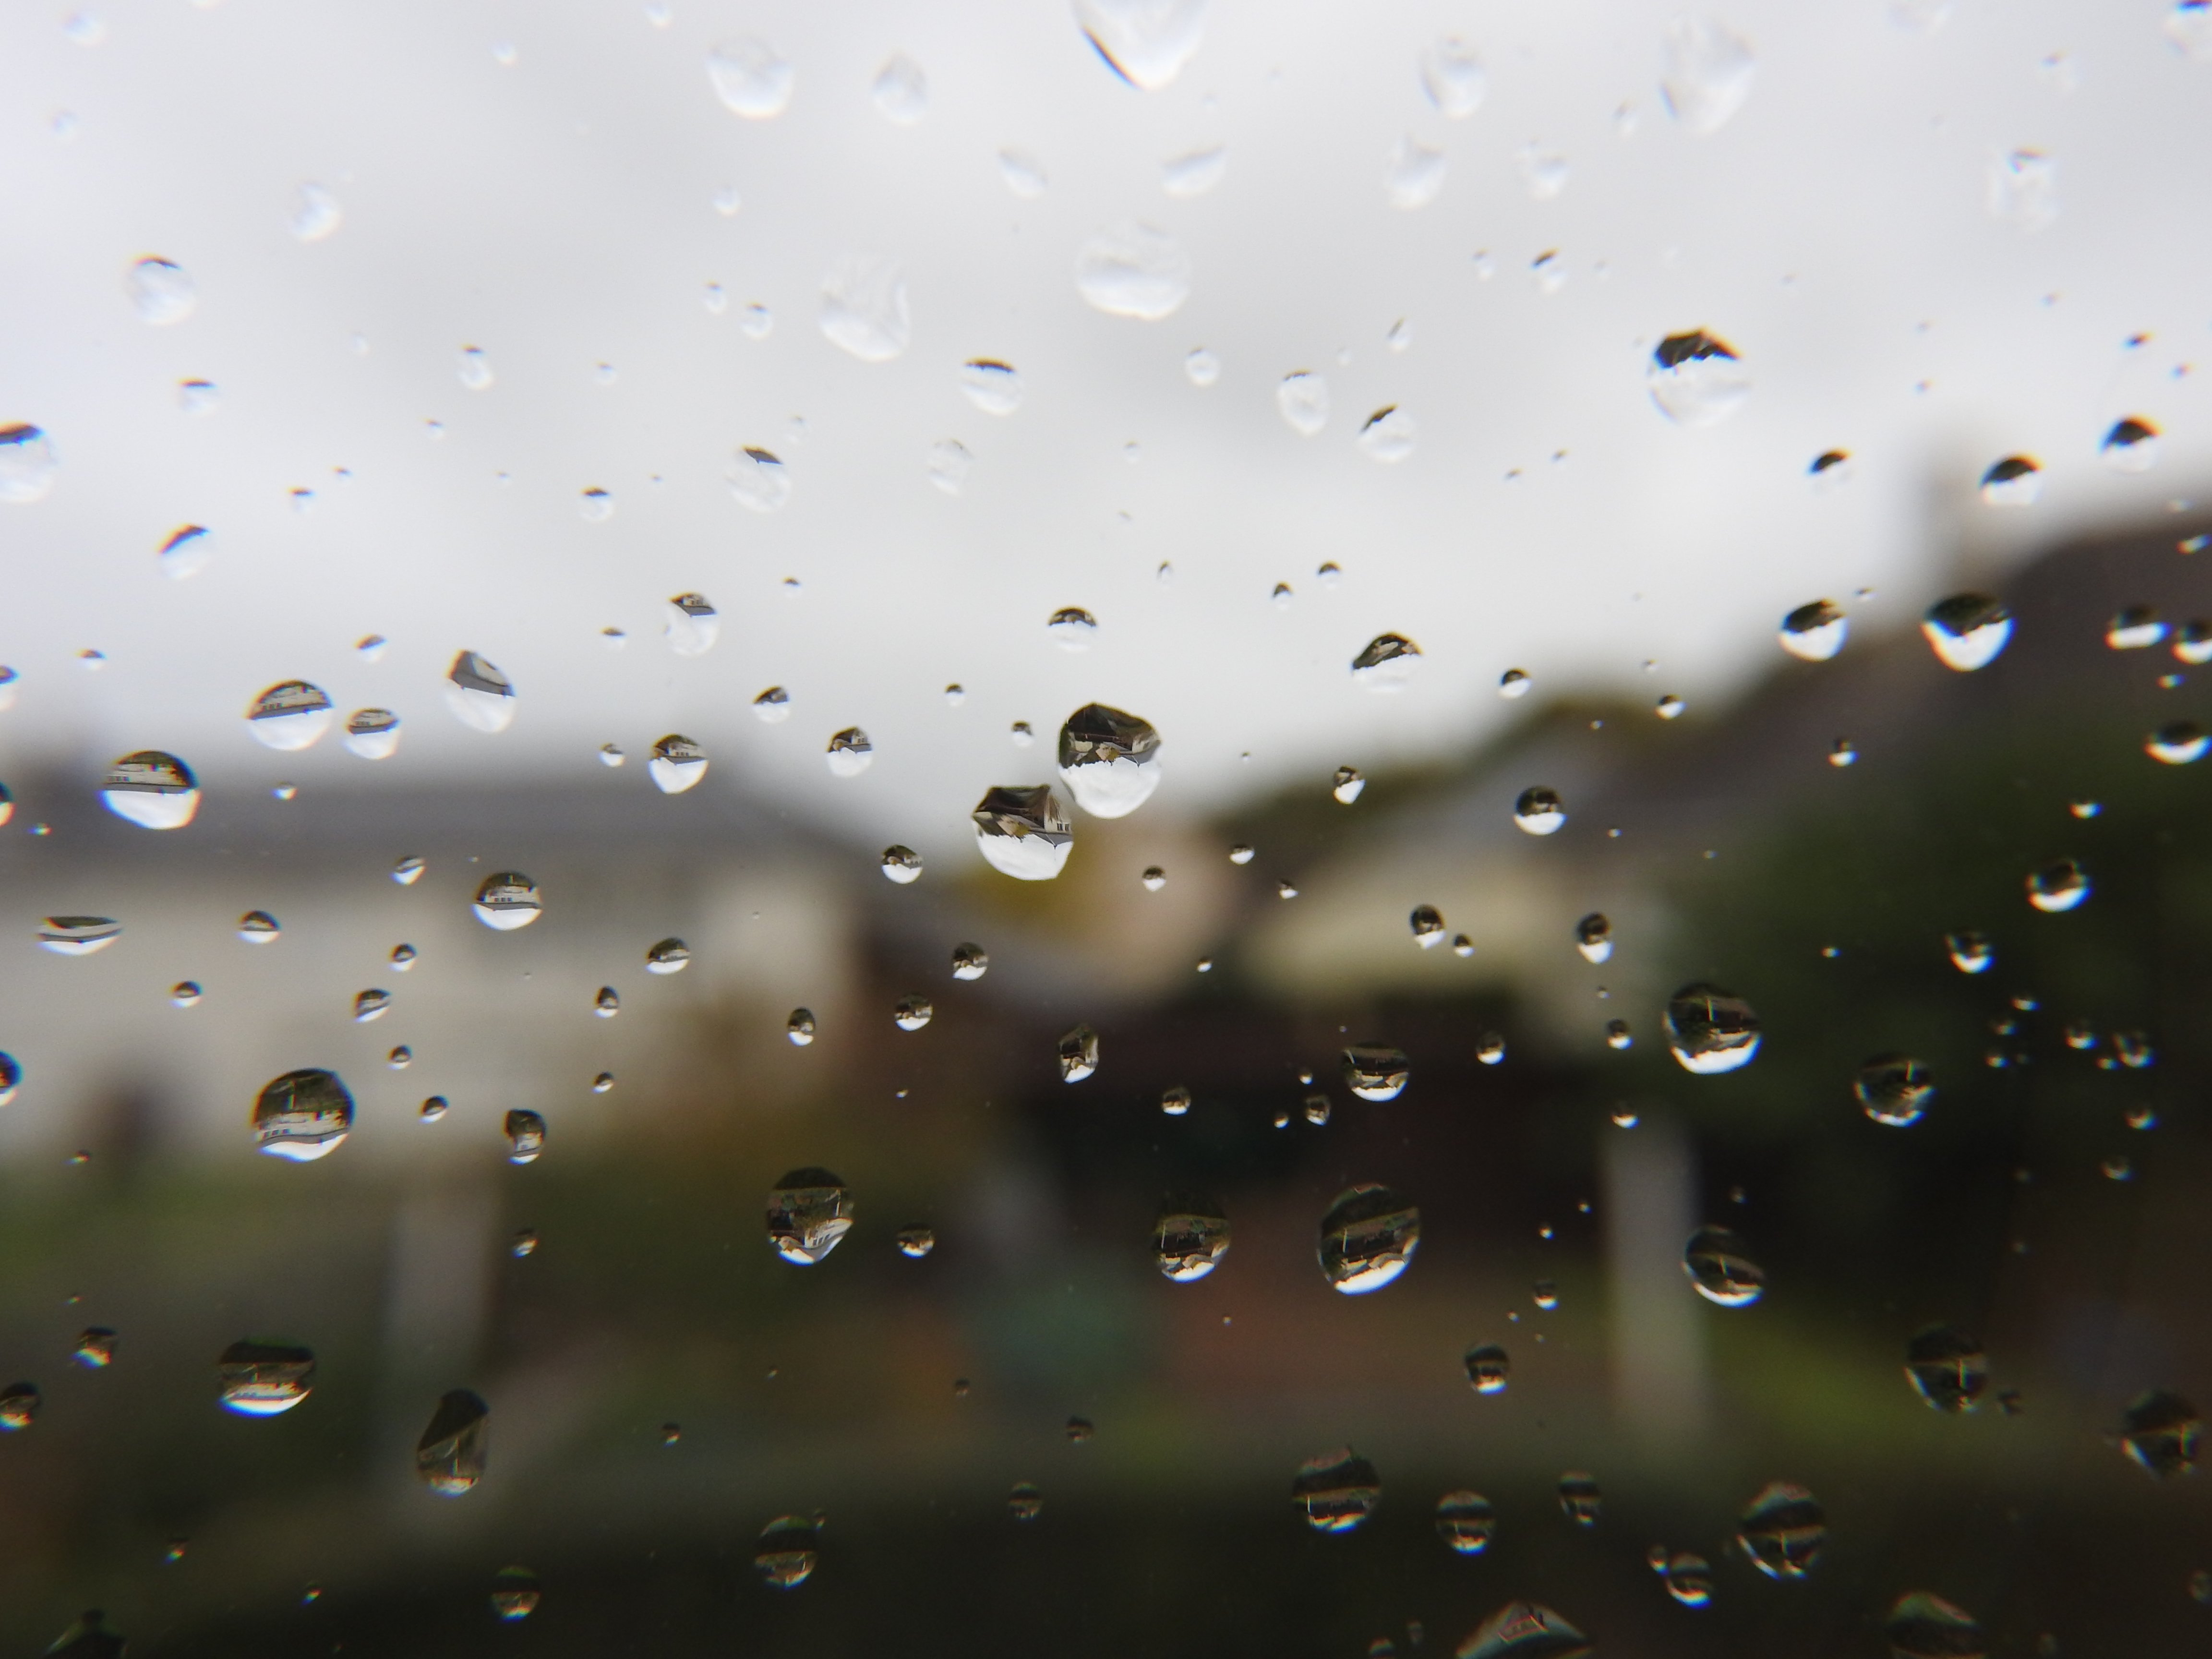
water drops, window, micro, wave, nature, water, moisture, drop, drizzle, dew, precipitation, rain, liquid, macro photography, liquid bubble, photography